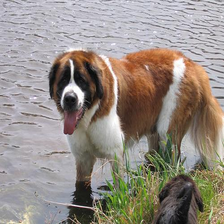
Species: dog
Breed: saint bernard